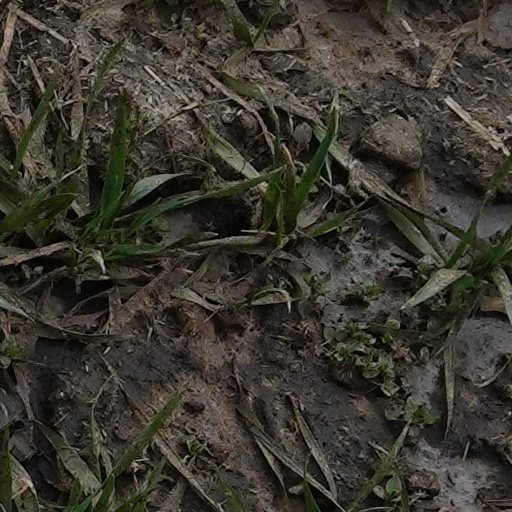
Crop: wheat